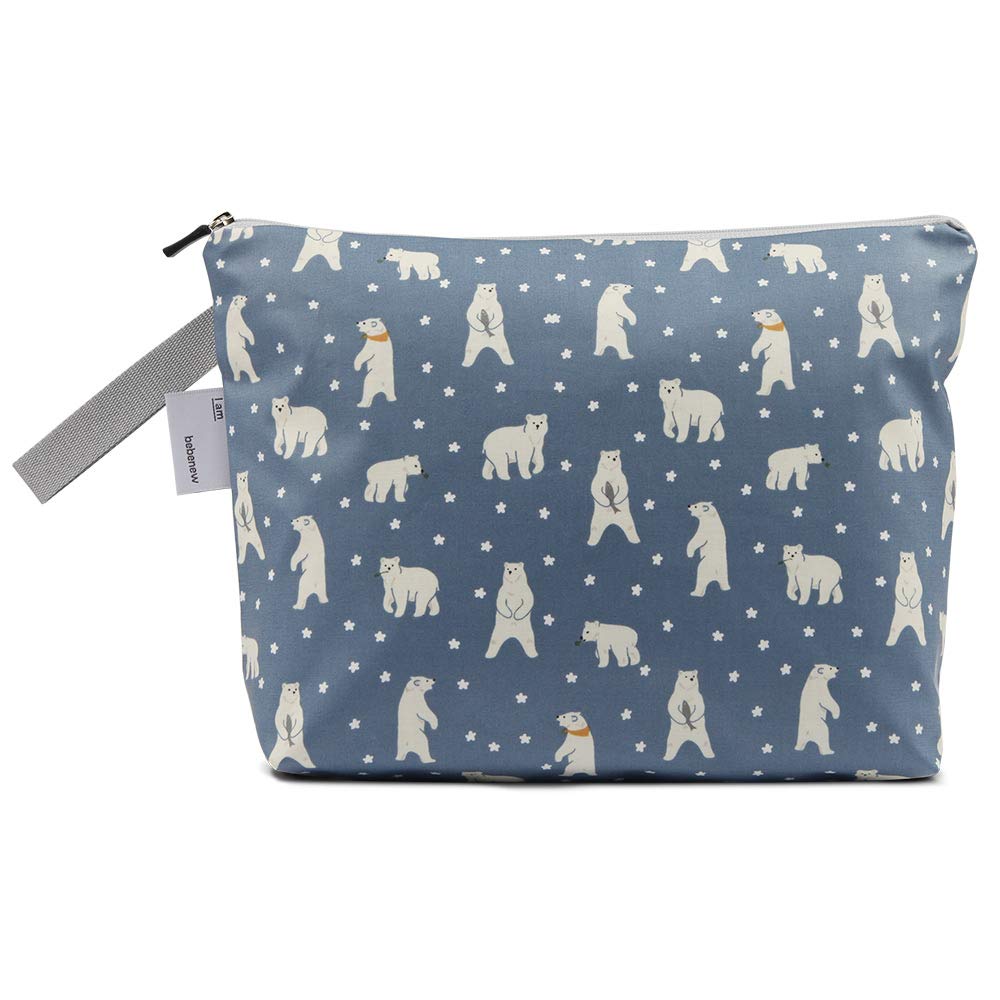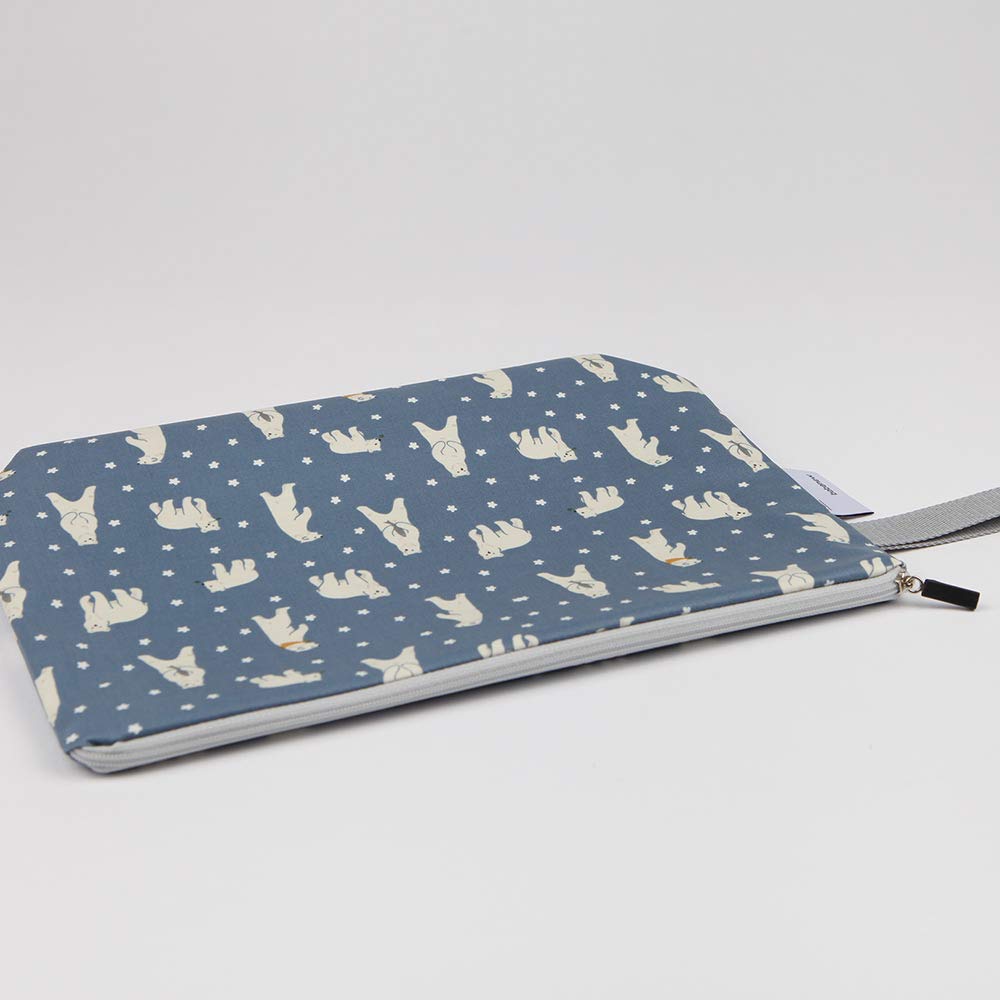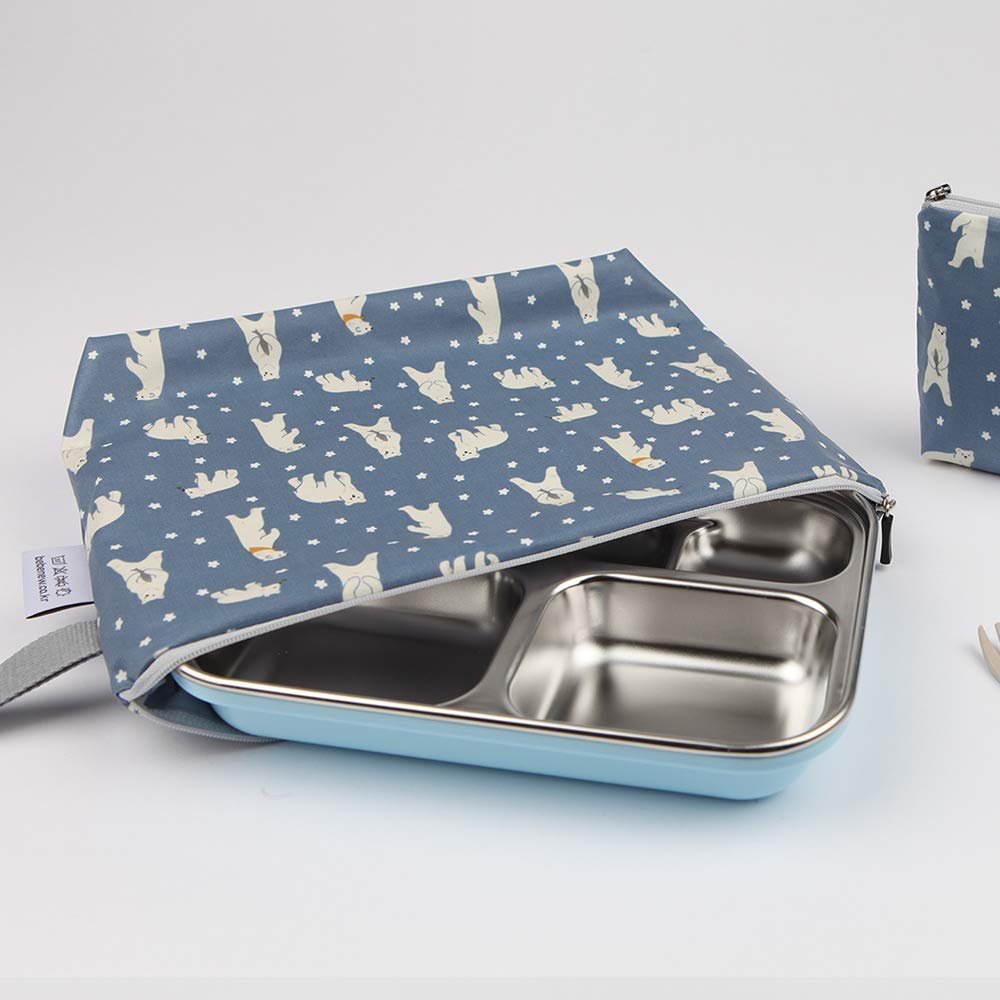
Bebenew Waterproof Diaper Wet/Dry Bags, 12x9x2 inches, Washable, Reusable,Travel, Beach, Pool, Daycare, Soiled Baby Items,Yoga, Gym Bag for Swimsuit or Wet Clothes, Grizzly Bear Printed Design (Blue)
Category: Baby
Our durable and stylish wet bags are great for wet items, toys, snacks, bottles, swimwear, gym clothes and many more. Comes with the sturdy handle for easy carrying. Bebenew wet bags are high quality, soft, cute and ideal for just any use. 100% SATISFACTION GUARANTEE: 1) We provide 30-day return and replacement service; 2) We provide 7*24hs customer service, any question, please contact us on Amazon
Features: 50% polyurethane laminate cotton | MATERIAL: Outer layer: PUL(polyurethane laminate) cotton, Inner layer: polyester with a waterproof coating embedded into the fabric | PACKAGE DETAIL: 1pcs wet bags | EASY-TO-CLEAN: Our fabric is wipeable and machine washable. Turn inside-out to wash. To extend the life of our reusable bags, we recommend air drying our quick-dry fabric; no use of iron nor extremely hot water | MULTI-FUNCTIONAL BAGS: Enough space to carry your items. They can be used as diaper web bags, travel bags, storage bags, cosmetic bangs, handbags, wash bags, organizer bags | STYLISH DESIGN: The beautiful gender-neutral design with rich in color and pattern